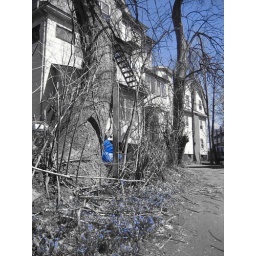
blue accents by my house